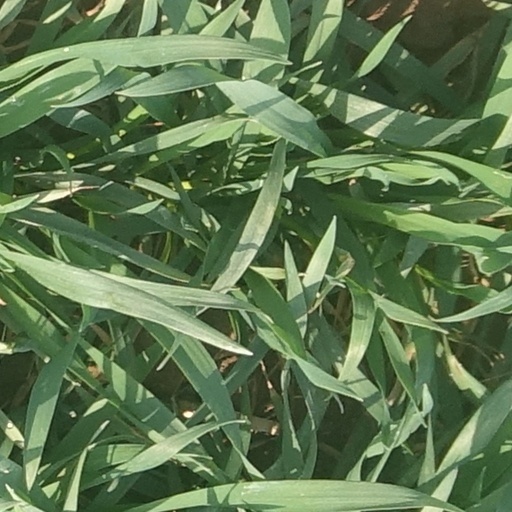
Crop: wheat